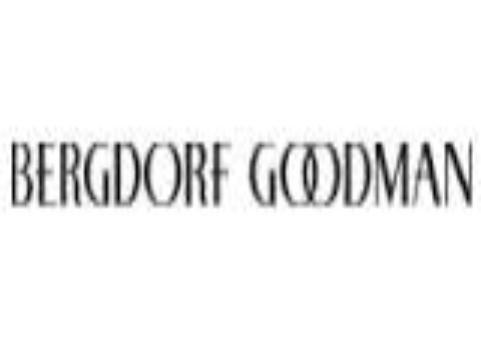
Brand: Bergdorf Goodman
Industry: Necessities